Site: brandenburg
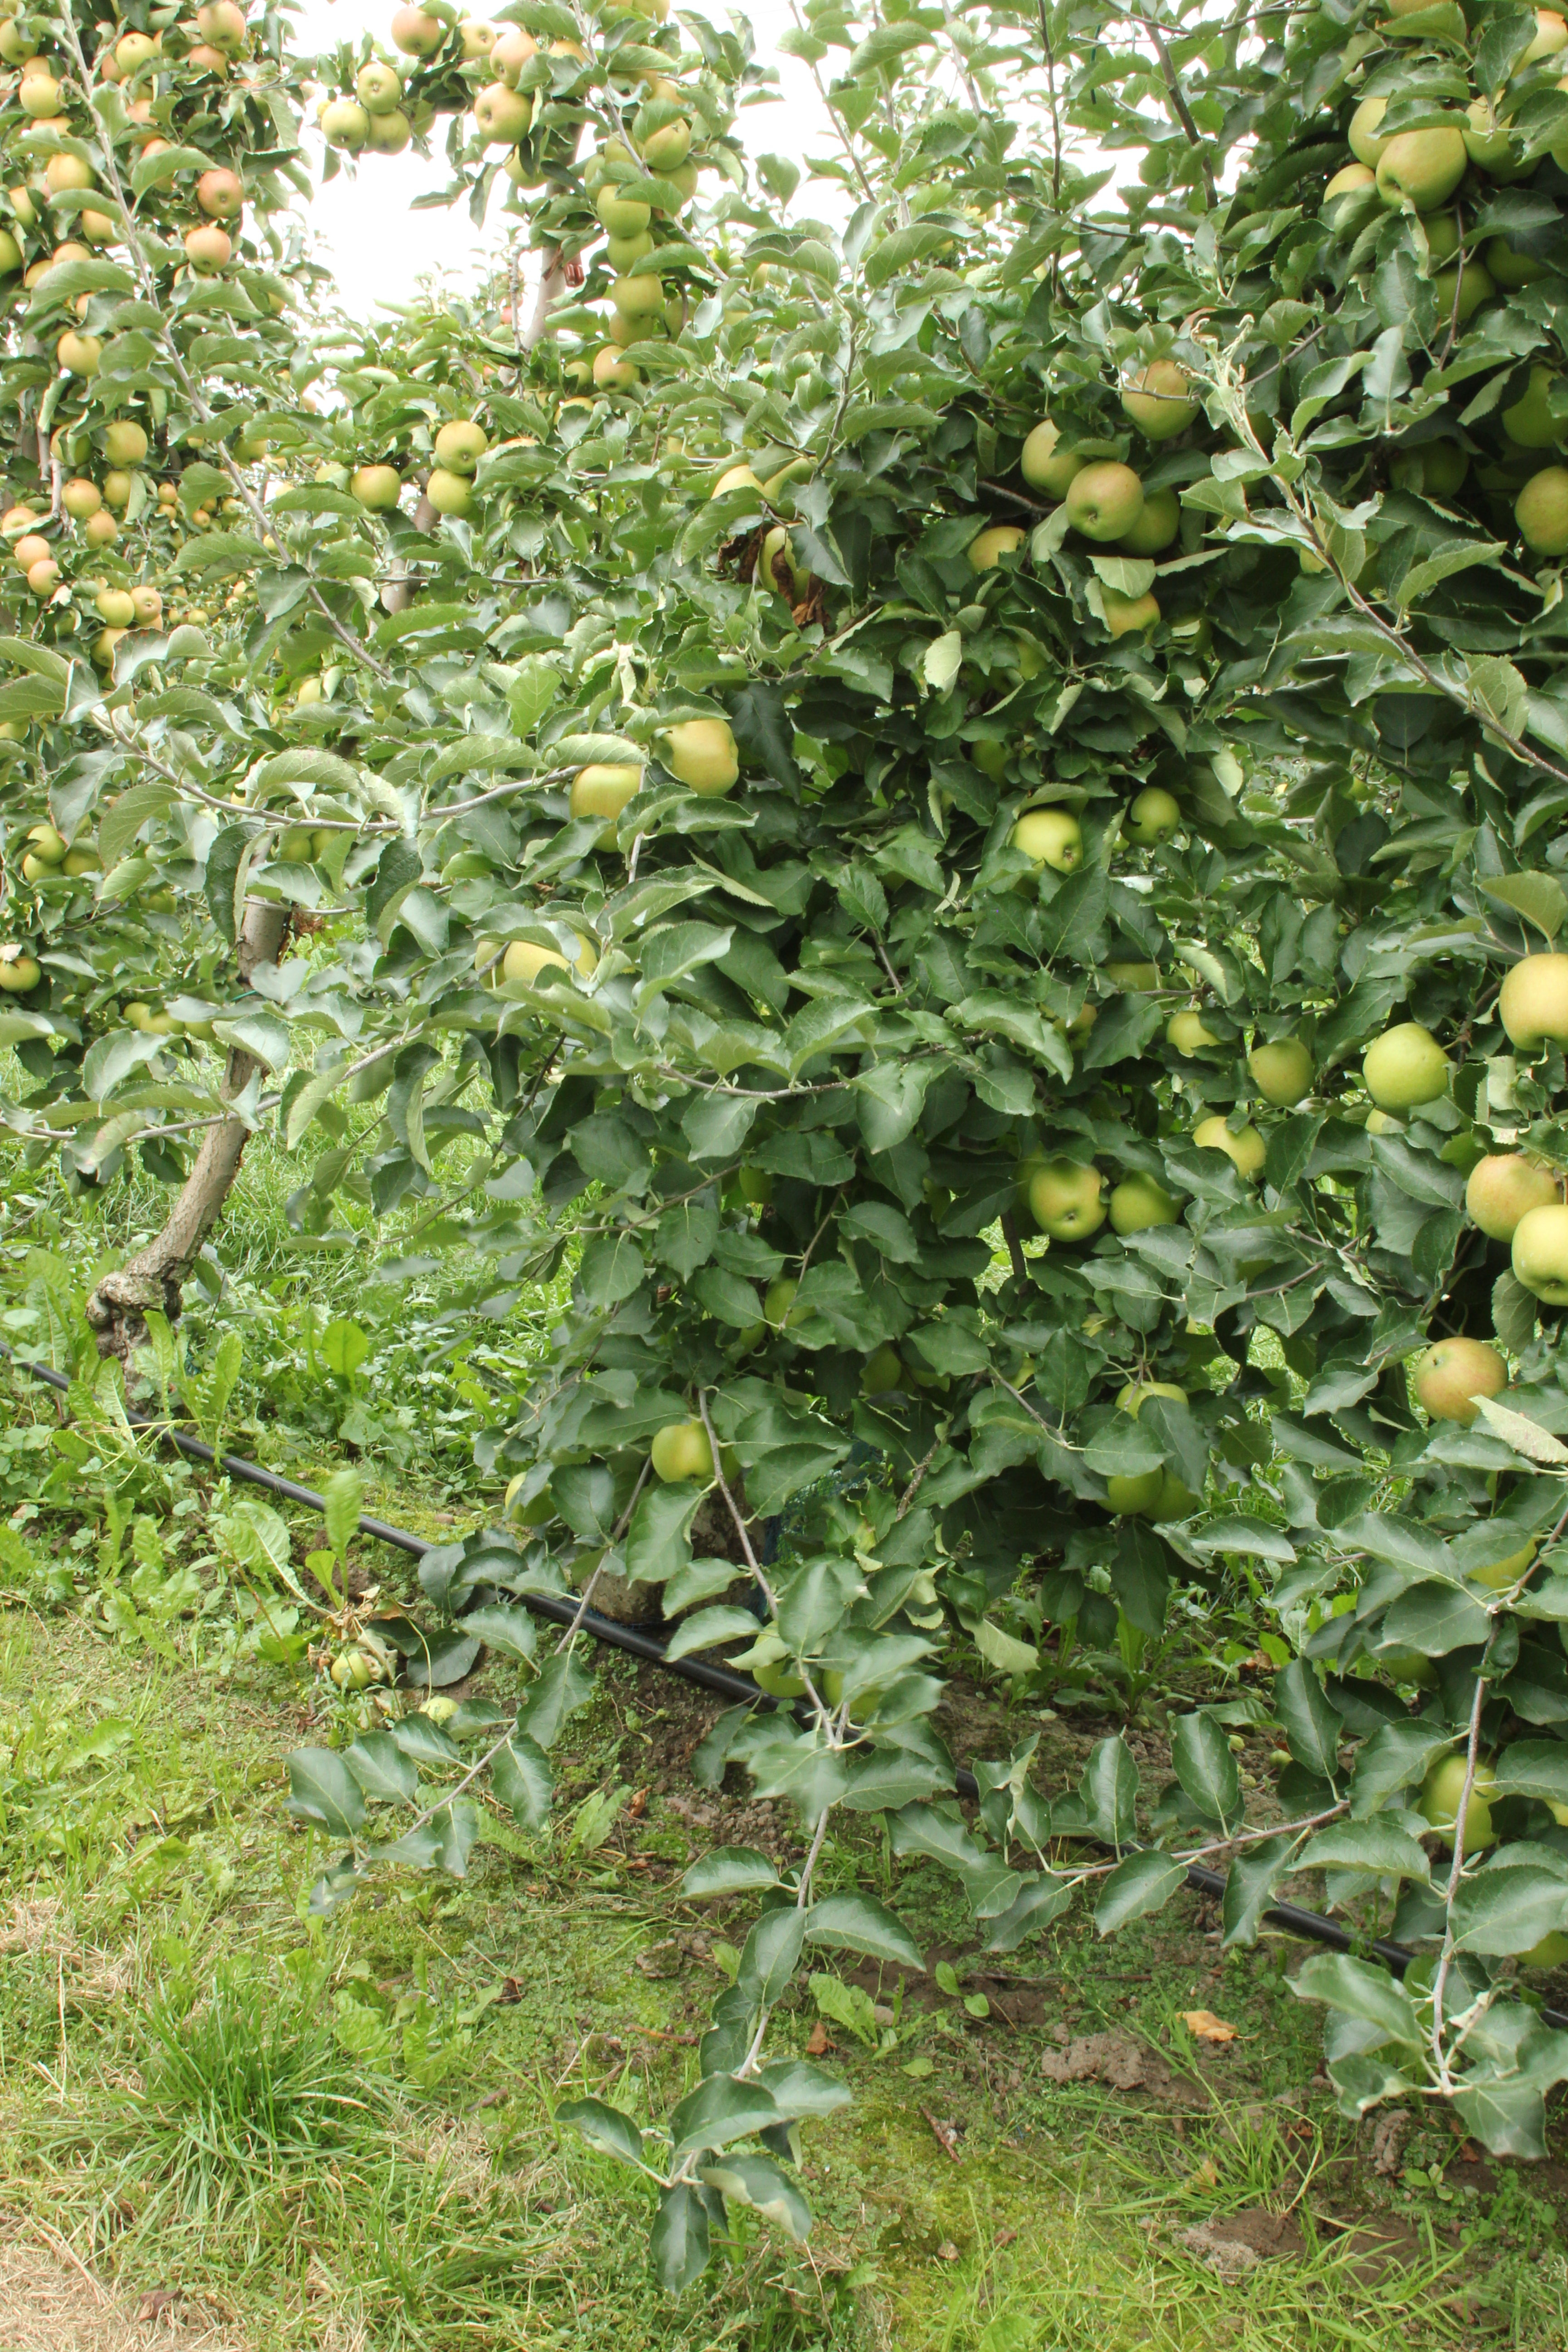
Growth stage (BBCH 87): Maturity of fruit and seed